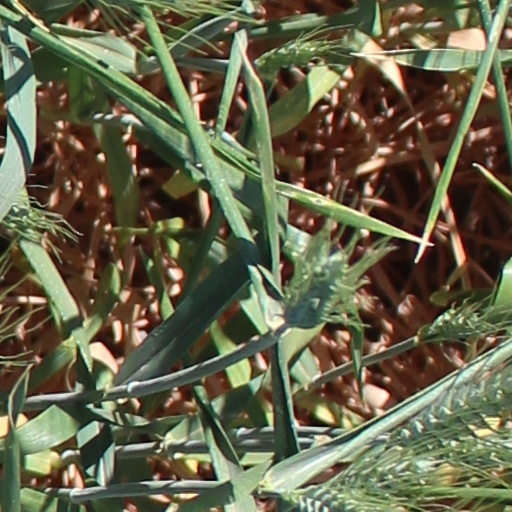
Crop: wheat